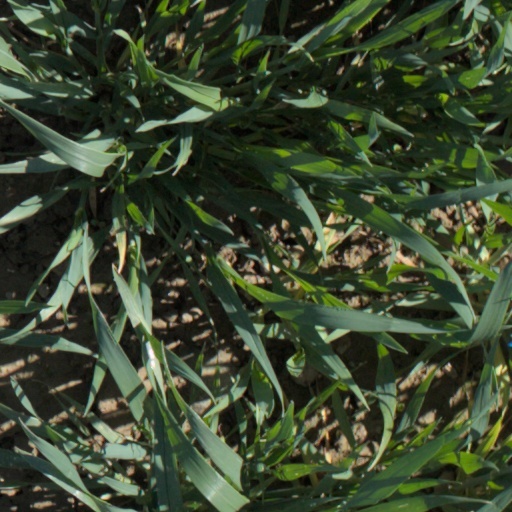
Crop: wheat